G.I. Jesús

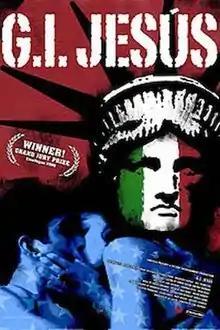

G.I. Jesús (alternatively, G.I. Jesus) is a 2006 American film directed by Carl Colpaert. The film follows Jesús, a Mexican national seeking US citizenship through military service, who returns home to Los Angeles on furlough from the Iraq War. It won the grand jury prize at the 2006 CineVegas Film Festival.